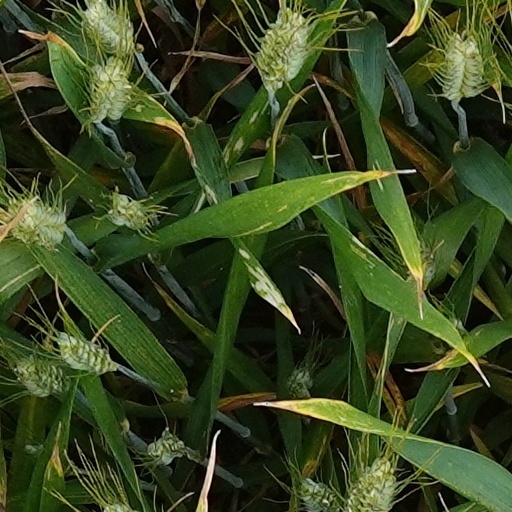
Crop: wheat